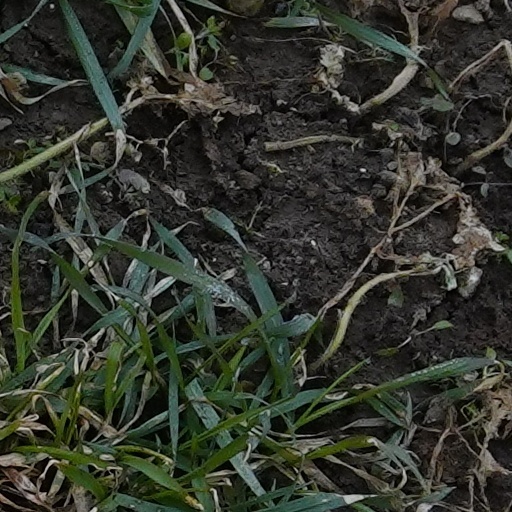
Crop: wheat